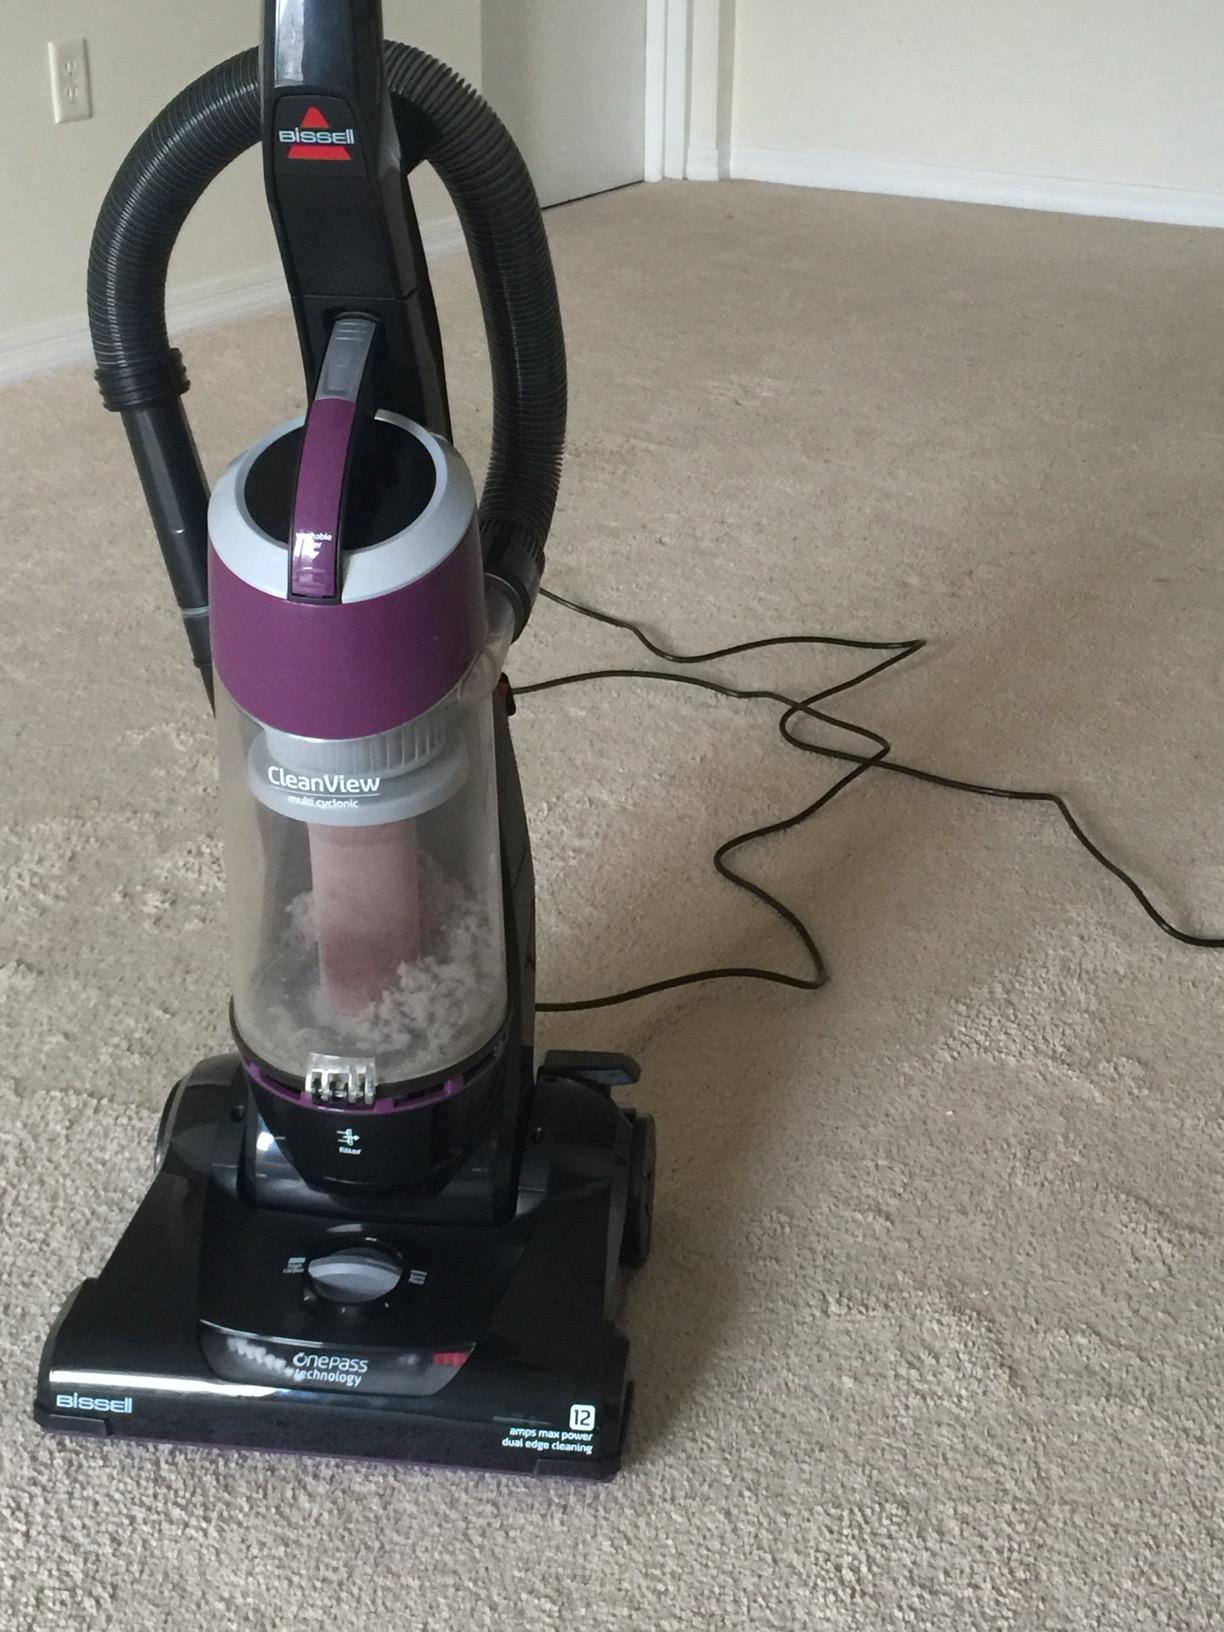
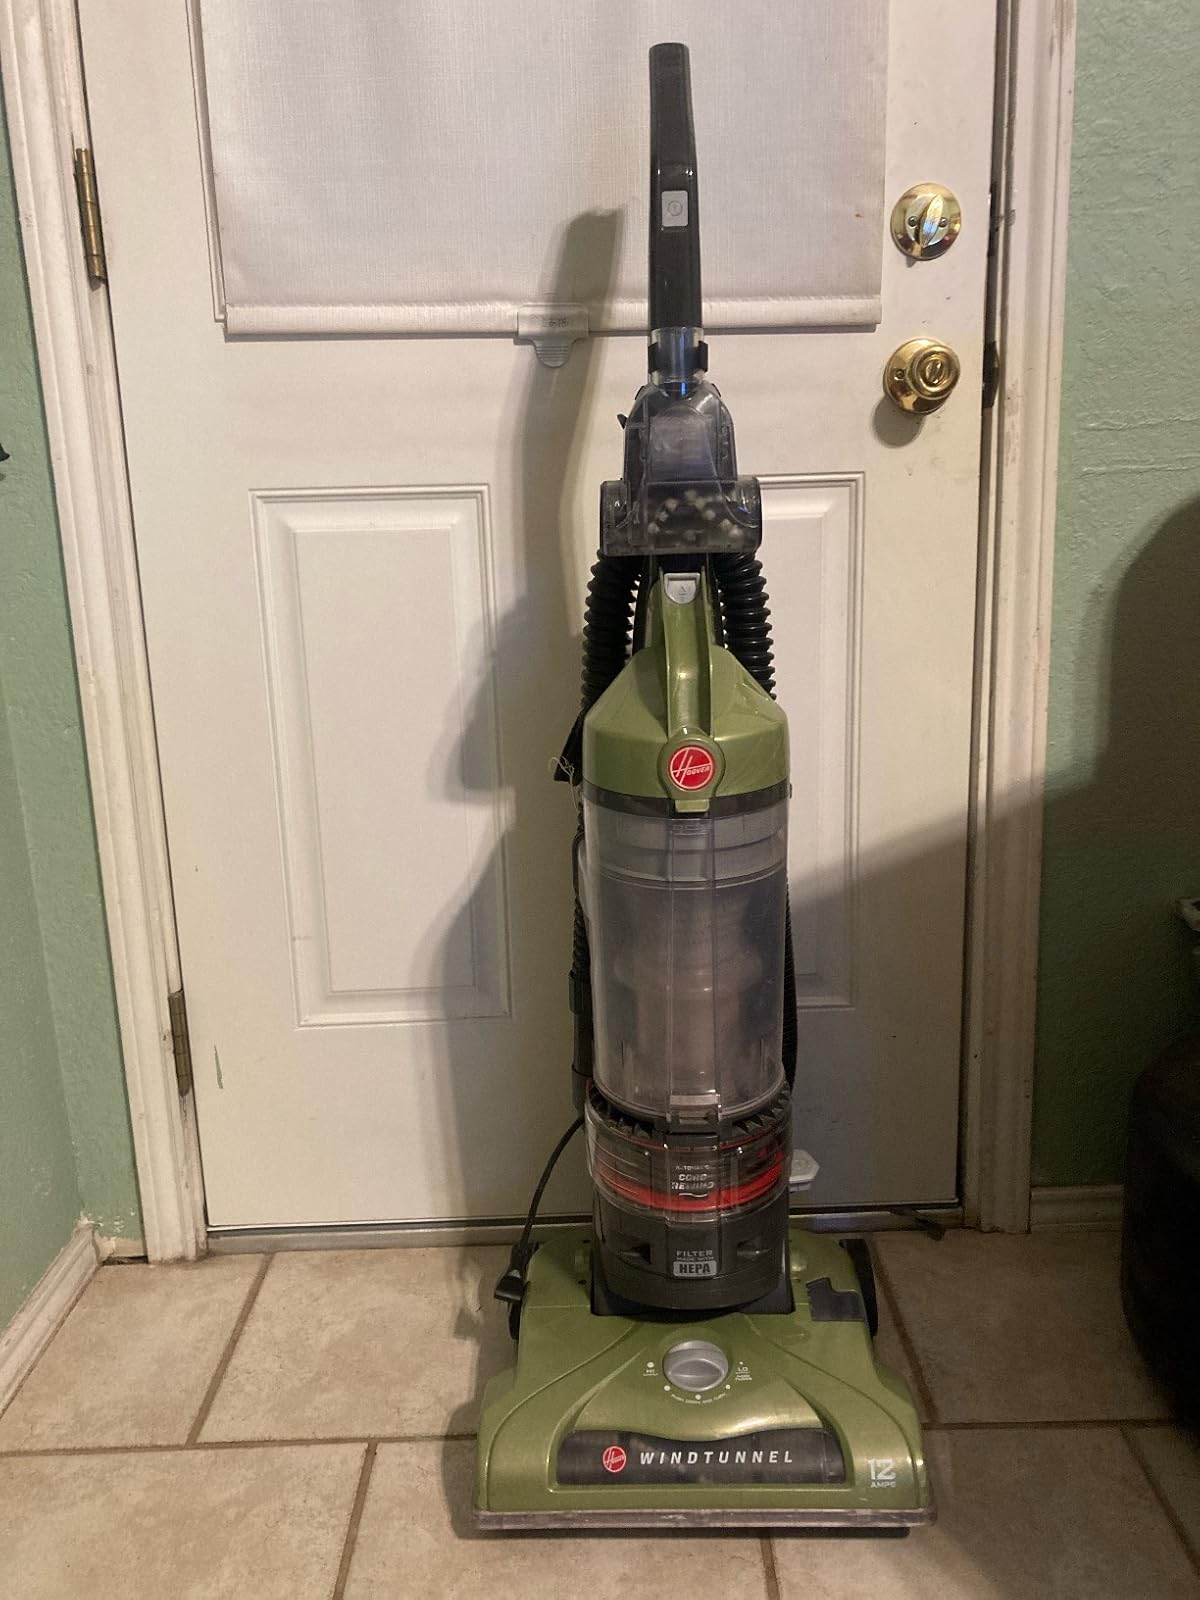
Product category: items_vacuum
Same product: no